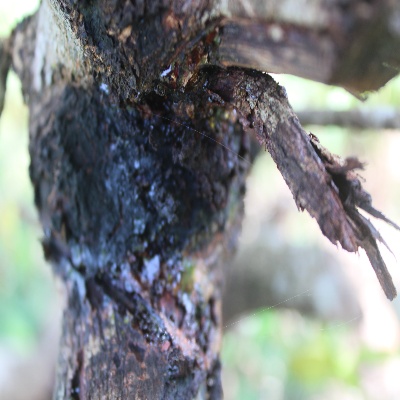
Crop: Cashew
Condition: gumosis